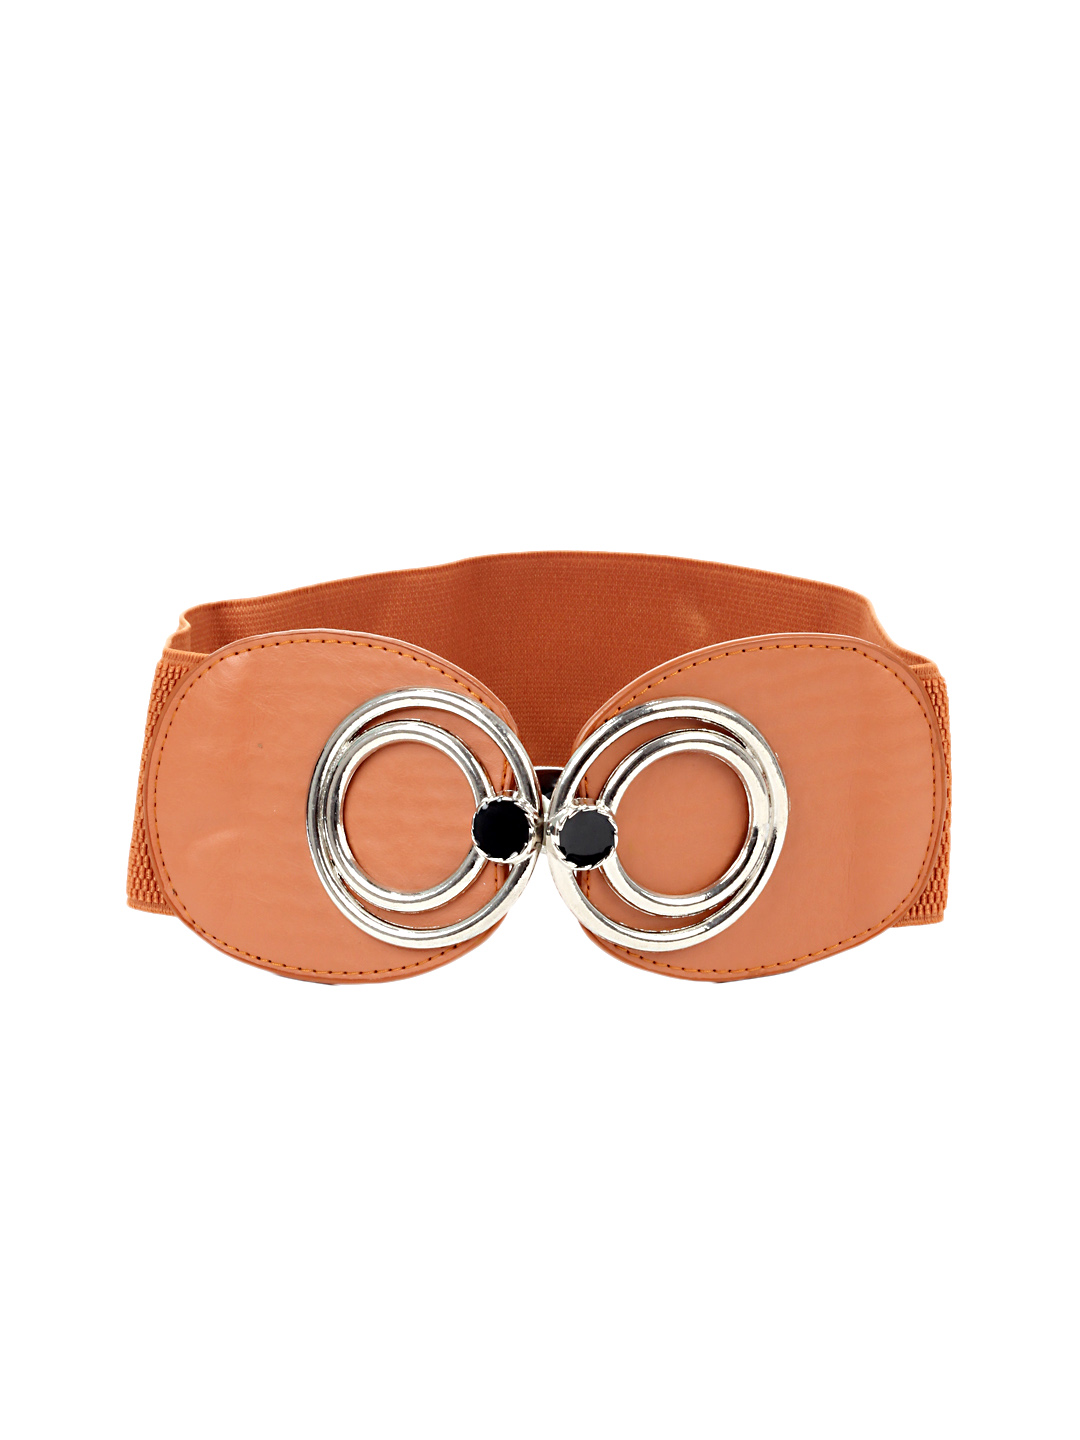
Stoln Women Brown Belt
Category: Accessories / Belts / Belts
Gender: Women
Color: Brown
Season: Summer 2012
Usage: Casual